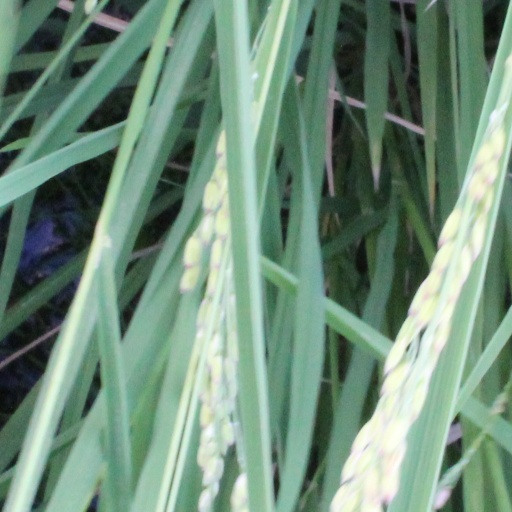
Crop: rice